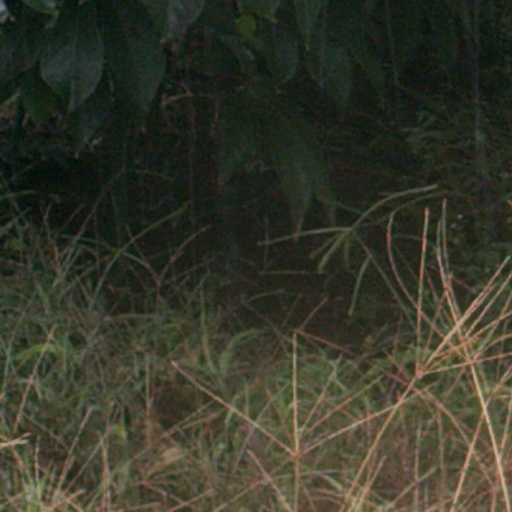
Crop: cassava